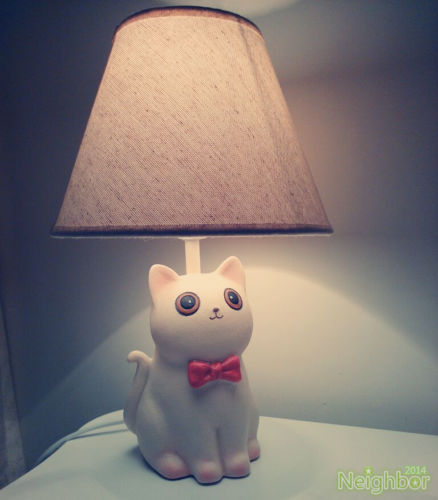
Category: lamp